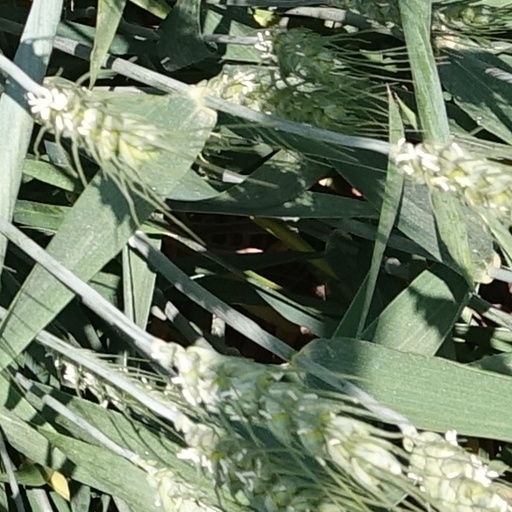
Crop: wheat